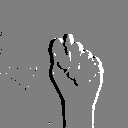
ASL letter: t